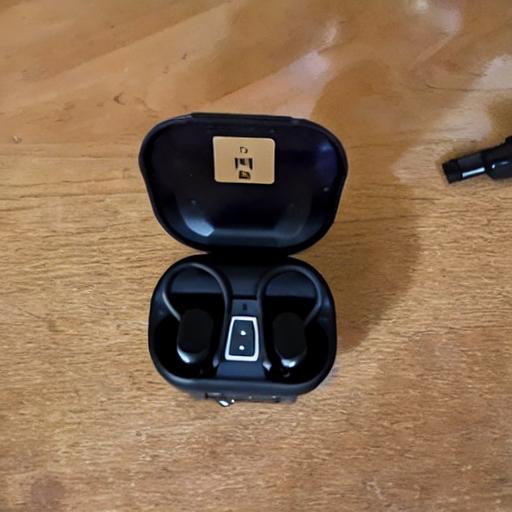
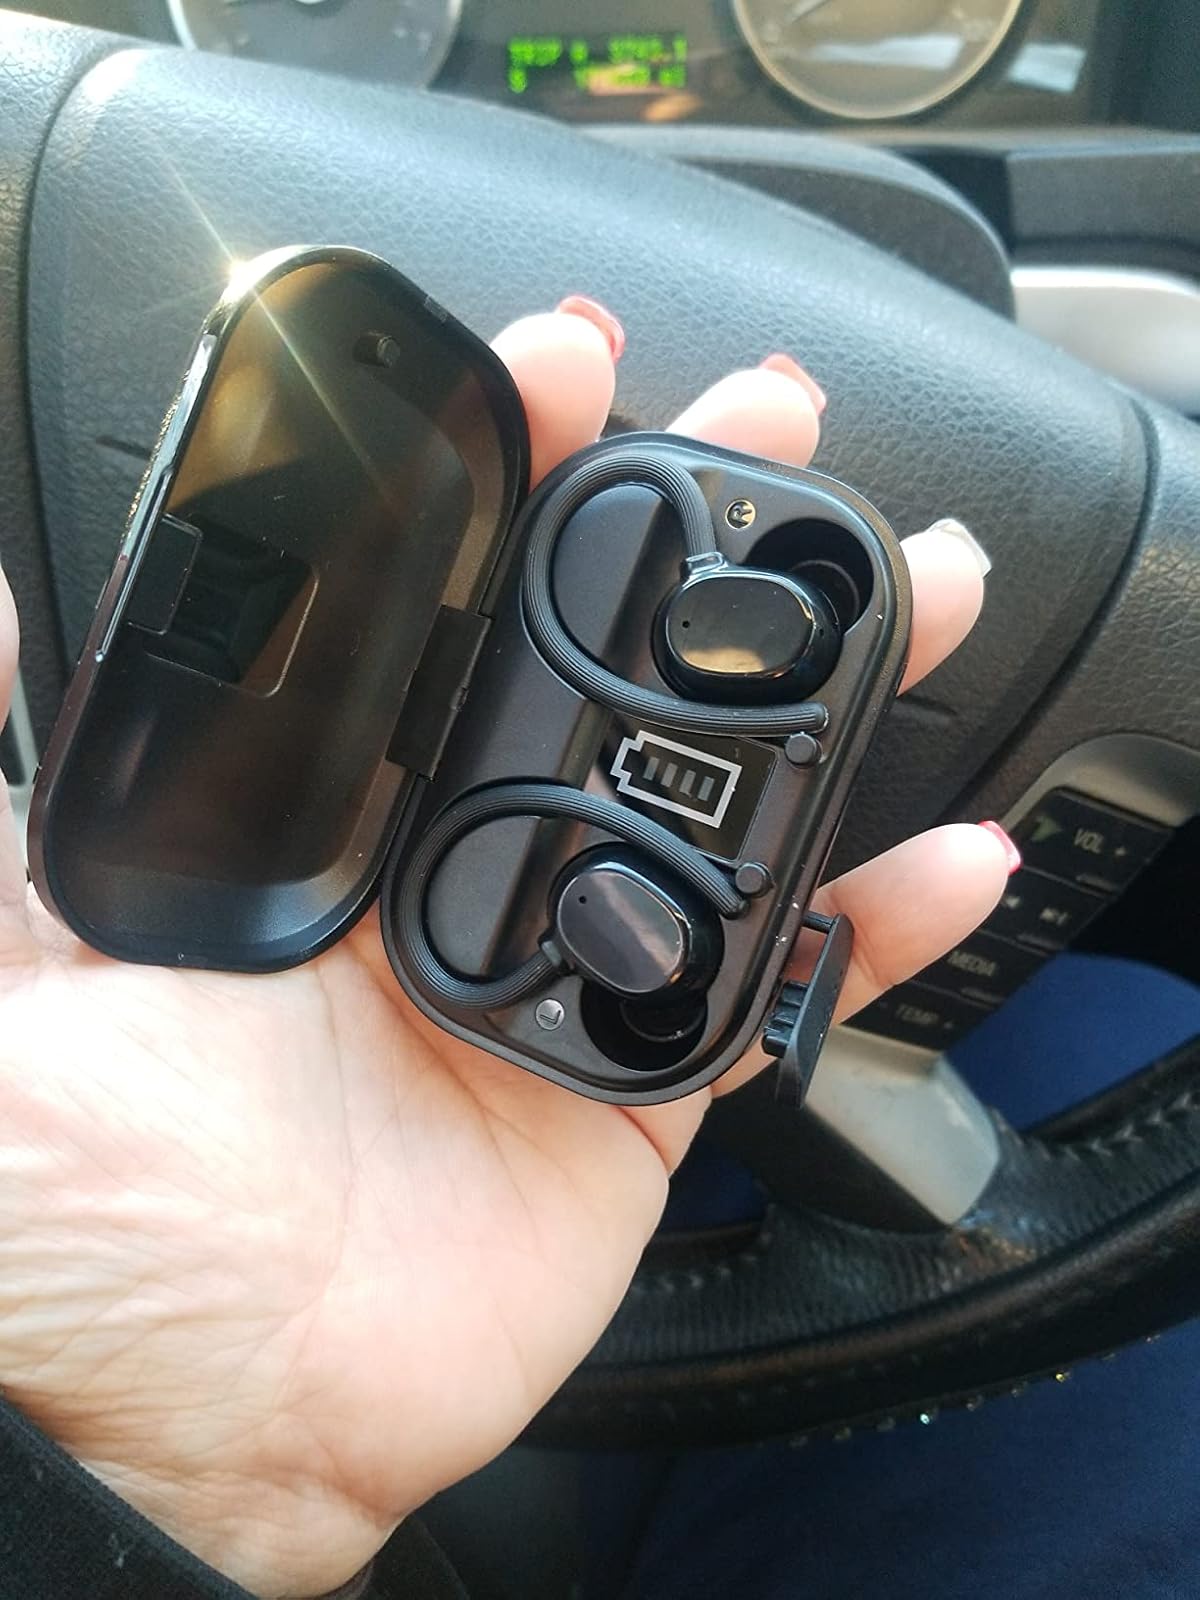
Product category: earbuds
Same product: no